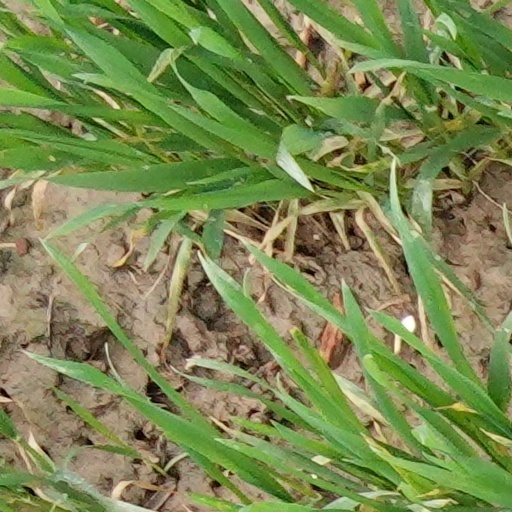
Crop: wheat